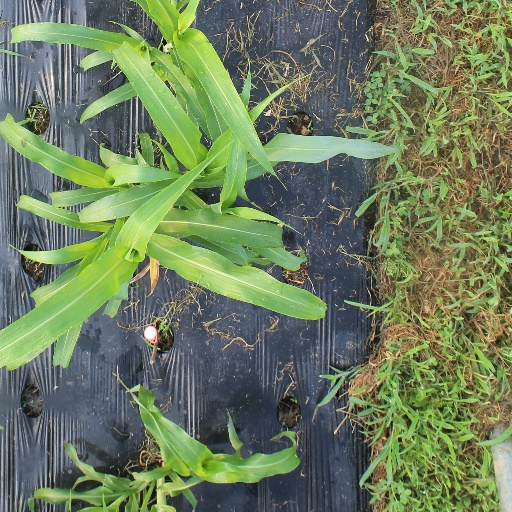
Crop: sorghum